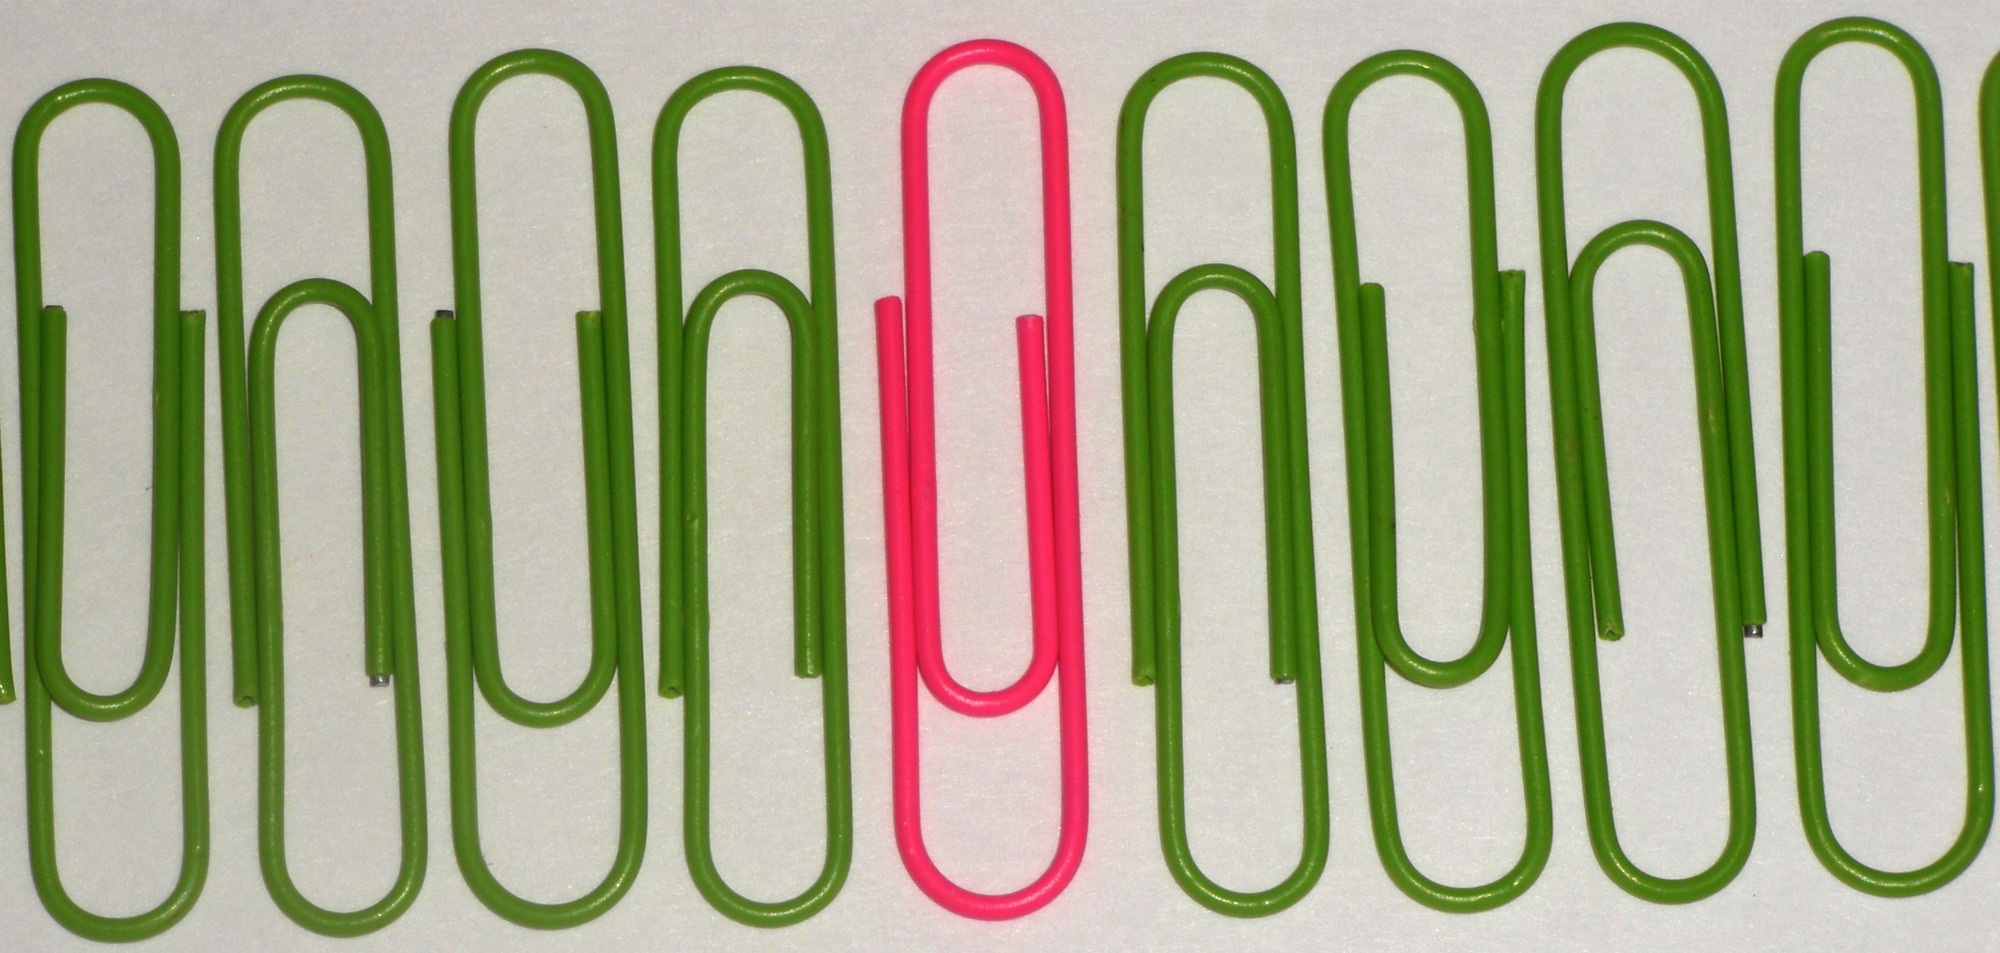
number, line, green, symbol, office, business, pink, paperclip, brand, product, font, design, text, paperclips, vehicle registration plate